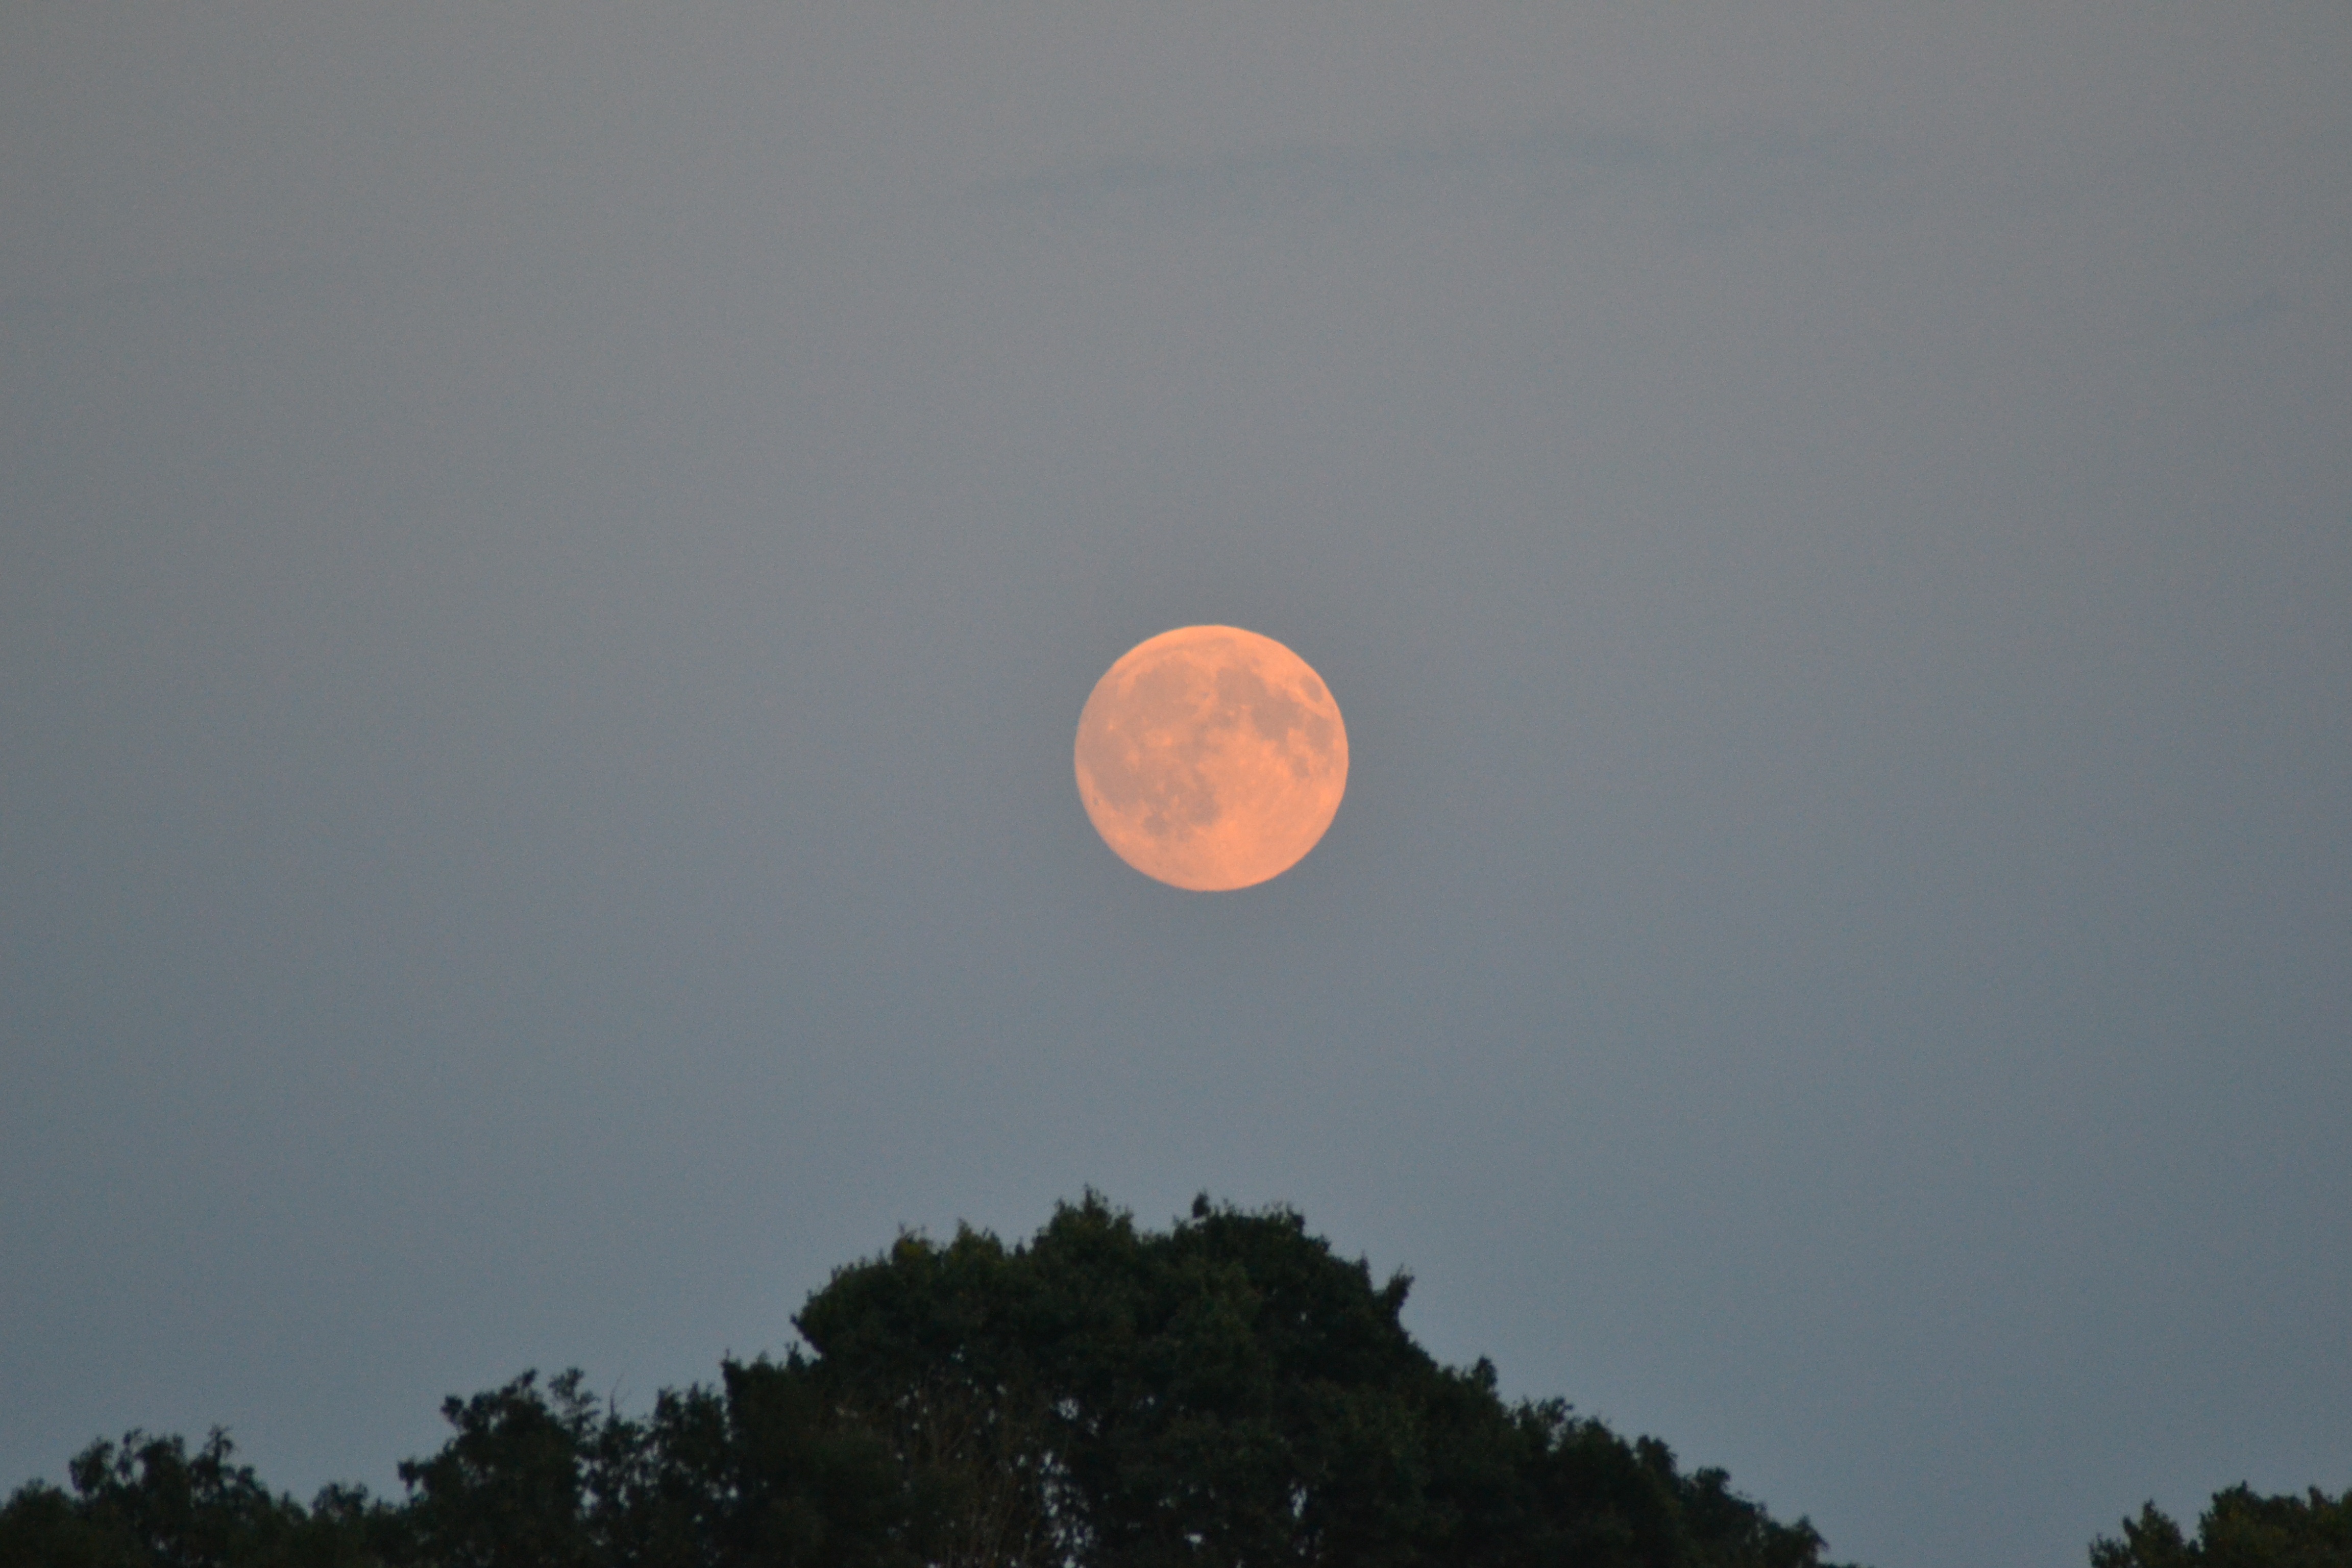
landscape, silhouette, cloud, sky, night, countryside, atmosphere, moon, full moon, moonlight, treetop, outdoors, astronomical object, inspirational landscape